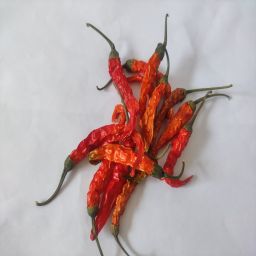
Crop: Chile Pepper
Quality: Dried